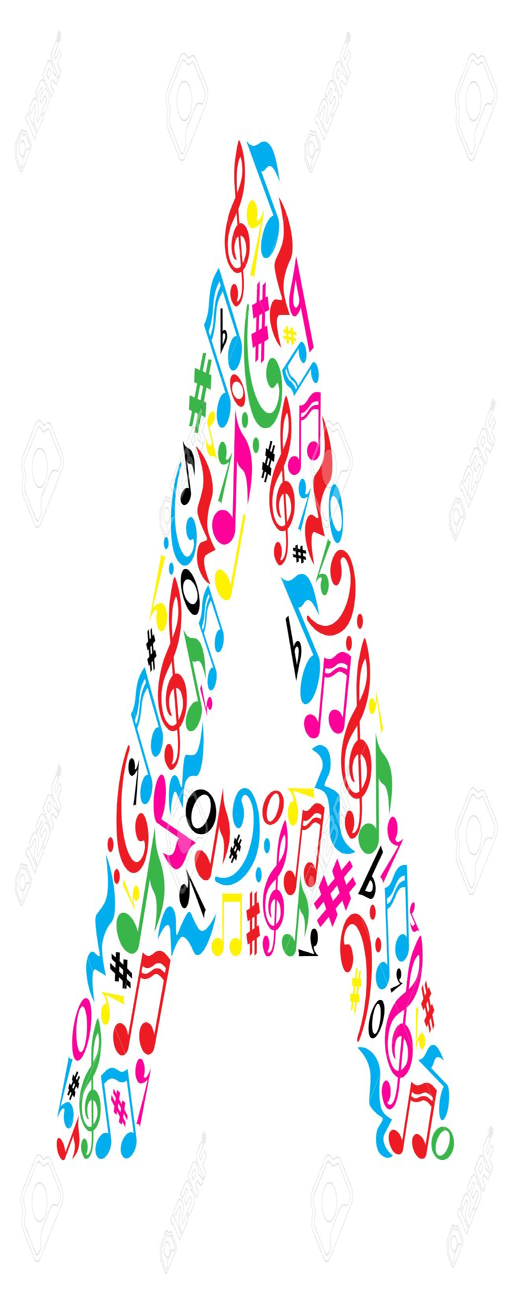
a letter made of colorful musical notes on white background .